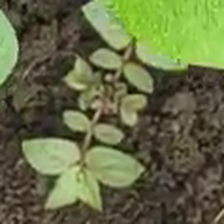
Weed species: Choti_dudhi_(Euphorbia_hirta)